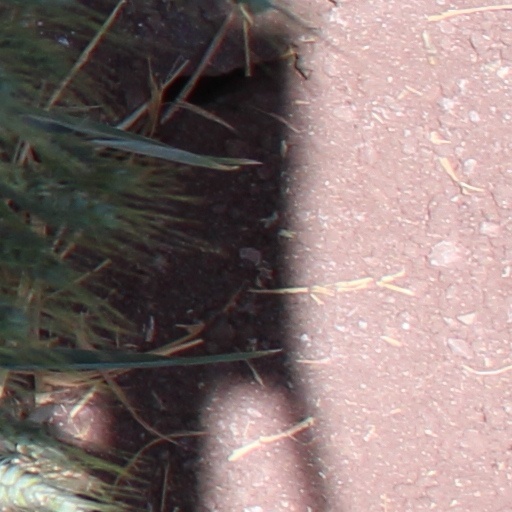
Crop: wheat